The Patience Stone (film)

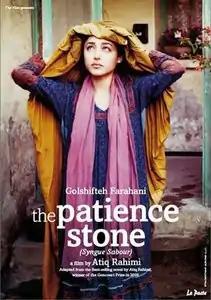

The Patience Stone is a 2012 French-Afghan war drama film directed by Atiq Rahimi, based on his 2008 novel of the same title. Written jointly by Jean-Claude Carrière and the director, the film stars Golshifteh Farahani, Hamid Djavadan, Massi Mrowat, and Hassina Burgan.